List of Thai royal residences

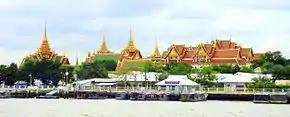
The Grand Palace compound on the banks of the Chao Phraya river. The primary royal and ceremonial residence of the monarch and royal family of Thailand.

Royal residences of the Chakri Dynasty in Thailand include the Grand Palace, nineteen royal palaces (official residences of the king and "uparaja" stipulated as such by royal decree) and other palaces ("wang") used by the king or other members of the royal family. The Bureau of the Royal Household administers and manages several current royal palaces. Historical palaces from earlier periods exist mainly in the ruins of Ayutthaya and Sukhothai. This page lists current and former royal residences, arranged by type of residence.